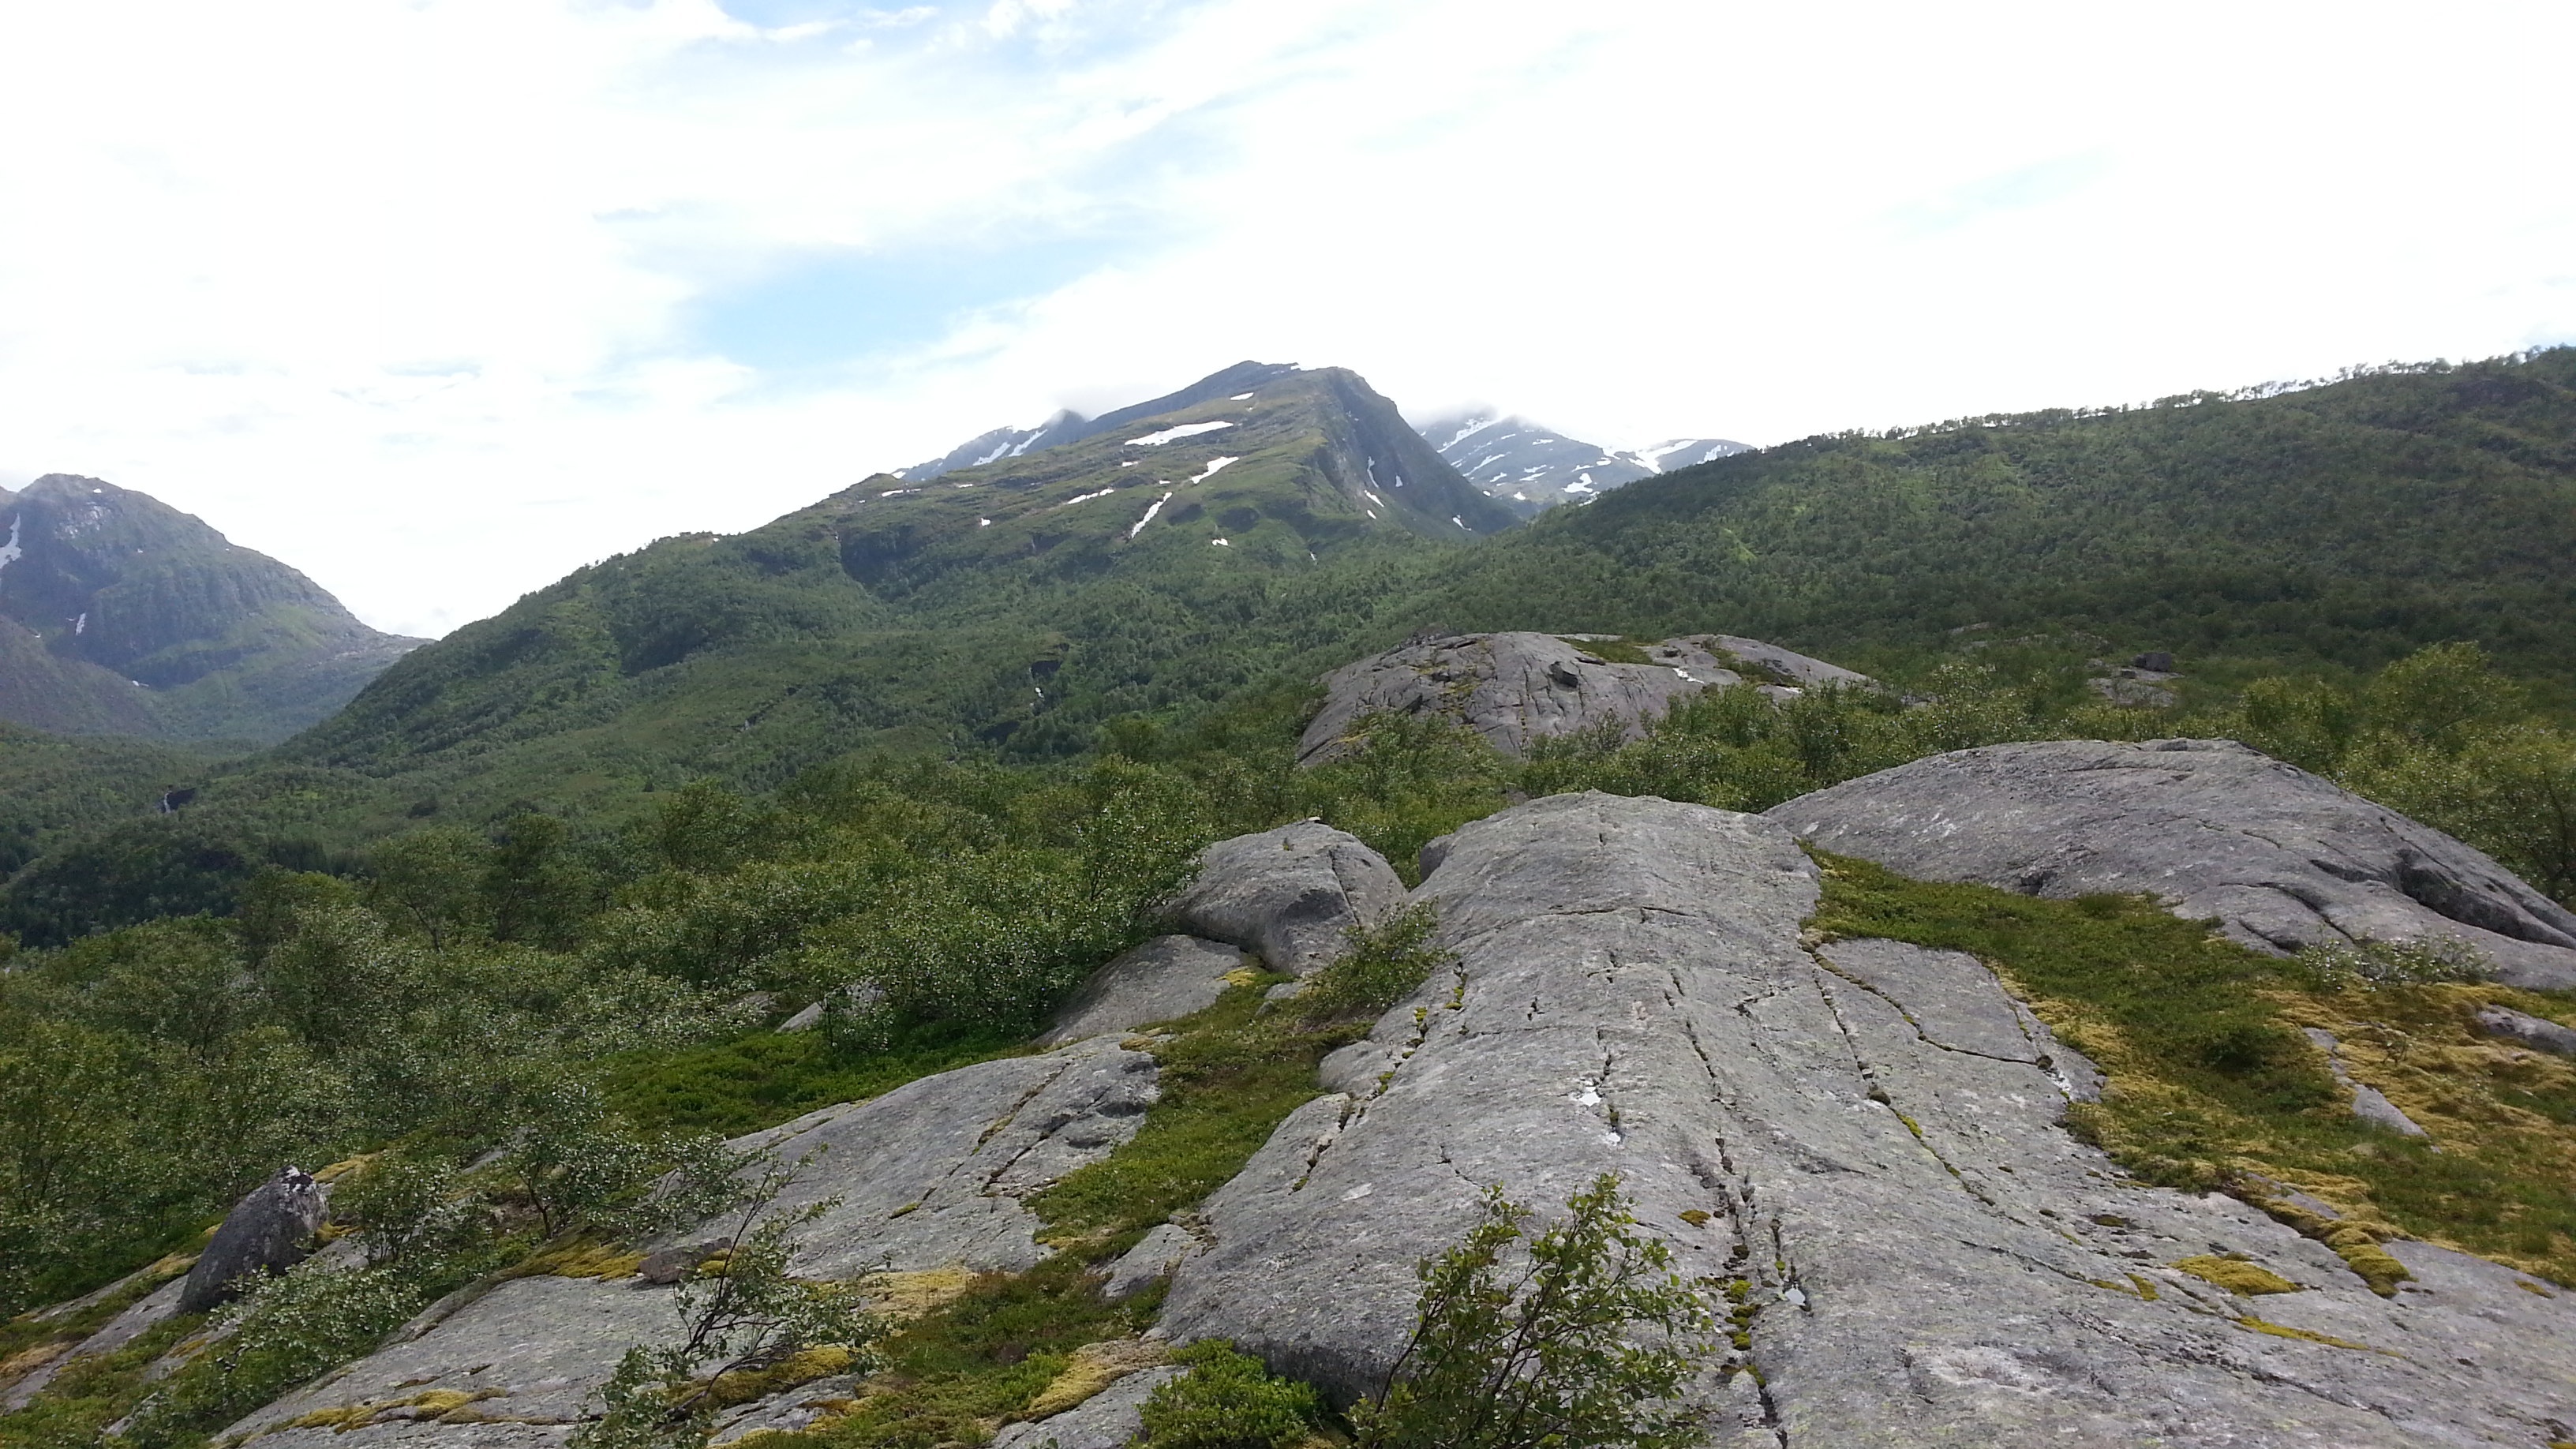
walking, mountain, trail, adventure, valley, mountain range, terrain, ridge, geology, badlands, ravine, plateau, fell, moraine, mountain pass, mountainous landforms, geological phenomenon